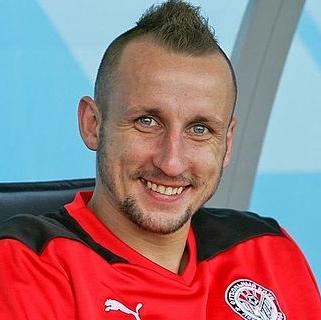
Age: 26